Grandhotel Pupp

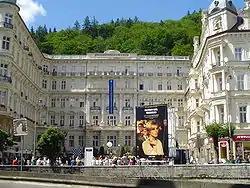
Grandhotel Pupp during the film festival

The Grandhotel Pupp is a 228-room luxury hotel in Karlovy Vary, Czech Republic. The hotel hosts the annual Karlovy Vary International Film Festival.